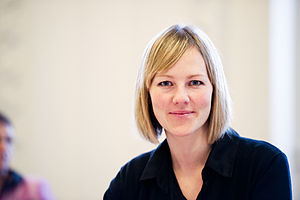
Ida Auken
Ida Margrete Meier Auken er cand.theol. og medlem af Folketinget for Radikale Venstre. Hun blev valgt for første gang for Socialistisk Folkeparti den 13. november 2007. Hun skiftede parti til Radikale Venstre den 4. februar 2014 og blev ved Folketingsvalget 2015 genvalgt i Københavns Storkreds. Hun var miljøminister i Helle Thorning-Schmidts regering fra 3. oktober 2011 til 3. februar 2014, hvor SF trådte ud af regeringen. Hun har sidenhen gjort sig bemærket som forkæmper for bæredygtighed og grøn omstilling ved blandt andet at starte et nationalt netværk for cirkulær økonomi.